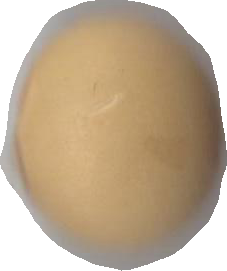
Variety: Dega